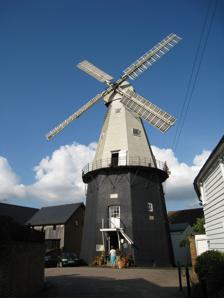
Building: Union Mill, Cranbrook
Country: United Kingdom
Year built: 1814
Grade I listed smock mill in Cranbrook, Kent, England Union Mill, Cranbrook The mill with traditional sails restored Origin Mill location The Hill, Cranbrook, Kent Grid reference TQ779359 Coordinates 51°5′42.7″N 0°32′21.5″E / 51.095194°N 0.539306°E / 51.095194; 0.539306 Operator(s) Kent County Council Year built 1814 Information Purpose Corn mill Type Smock mill Storeys Three-storey smock Base storeys Four-storey base Smock sides Eight-sided No. of sails Four Type of sails Double Patent sails Windshaft cast iron Winding fantail Fantail blades Eight Auxiliary power Steam 1863 - 1919 Gas engine 1919 - 1954 Electric motor since 1954 No. of pairs of millstones Three pairs Size of millstones 4 feet (1.22 m), 4 feet 4 inches (1.32 m) and 4 feet 6 inches (1.37 m) diameter. Other information The tallest smock mill in the United Kingdom. Union Mill is a Grade I listed smock mill in Cranbrook , Kent , England, which has been restored to working order. It is the tallest smock mill in the United Kingdom. History Union Mill was built in 1814 by Cranbrook millwright James Humphrey for Mary Dobell and was initially worked by her son Henry. Mrs Dobell was declared bankrupt in 1819 and the mill was taken over by a union of her creditors, and thus gained its name. The mill was sold to John and George Russell in 1832, remaining in the Russell family for five generations until it was purchased by Kent County Council in 1957 after the retirement of the last miller. Restoration commenced on 18 June 1958 and was completed in 1960, costing a total of £6,000. Rex Wailes presided over the official reopening of the mill. In 1994 the fantail was blown off during a storm, damaging the sails as it fell and landing on a parked car. In November 2010, the mill was repainted by a team from WallWalkers, who abseiled down the mill to access the smock, as an alternative to using scaffolding to surround the mill whilst the work was undertaken. Description The mill is seven storeys tall, with a three-storey smock on a four-storey brick base, which consist of basement, ground, first and second floors. It cost £3,500 to build in 1814. The overall height to the cap roof is 72 feet (21.95 m). The mill was originally built with Common sails and a wooden windshaft, with a wide stage. In 1840, Samuel Medhurst, the Lewes millwright, fitted a cast-iron windshaft, and patent sails, which span 68 feet (20.73 m). The internal wooden machinery was also replaced with cast iron. George Warren, the Hawkhurst millwright fitted a fantail a few years later, giving the mill its current appearance. A 10 horsepower (7.5 kW) steam powered beam engine by Middleton of Southwark , Surrey , was added in 1863, along with an extra pair of millstones from a steam mill in Smarden . In 1880, the wooden stage was replaced with a narrower one of iron, as the wide one was not needed with patent sails. This work was carried out by Warren. The beam engine was replaced in 1890 by a rotary steam engine made by Clarke's of Ashford . This was unsatisfactory and was replaced with a Fowler horizontal steam engine after a year or two. This engine was replaced by a suction gas engine in 1919. Second hand sails from Sarre Windmill were fitted in 1920. In the 1920s, a pair of sails was bought from Beacon Mill , Benenden for re-erection on the mill, but they proved not to be suitable. A pair of 4 feet (1.22 m) diameter millstones from Beacon Mill was installed in the mill about this time. The mill also had a pair of 4 feet 4 inches (1.32 m) diameter French Burr millstones and a pair of 4 feet 6 inches (1.37 m) Peak millstones. The mill worked for a few years longer powered by a gas engine, but had ceased milling by the early 1930s, but milling was restarted again. The gas engine was replaced by an electric motor in 1954. Millers Henry Dobell 1814-19 John Russell 1832–73 (Thomas Hinkley 1830–1867) Ebenezer Russell 1875 - Hugh Russell - Caleb Russell 1902-18 John Russell 1918-57 Henry Hicks 1960 - References for above:- John Russell (9 February 1888 - 18 June 1958), was awarded the very first SPAB certificate in February 1935 for his "zeal in the maintenance" of his mill. Machinery The great spur wheel and crown wheel For an explanation of the machinery mentioned, see Mill machinery . The four patent sails are now carried by traditional wooden stocks . When the mill was restored in the 1950s, the Dutch  millwright Christiaan Bremer of Adorp , Groningen was employed, and he made the stocks in the Dutch style. Although these stocks served the mill for over forty years, they did not represent Kentish practice and were not in accordance with the Code of Practice of the Society for the Protection of Ancient Buildings covering mill restoration and repair. The stocks pass through the canister on the cast-iron windshaft , and this carries the brake wheel . The brake wheel drives the wallower , at the top of the upright shaft , and a sack hoist . At the bottom of the upright shaft is the great spur wheel , which drove three pairs of millstones , of which two remain. These are driven overdrift . A crown wheel drove auxiliary machinery. References